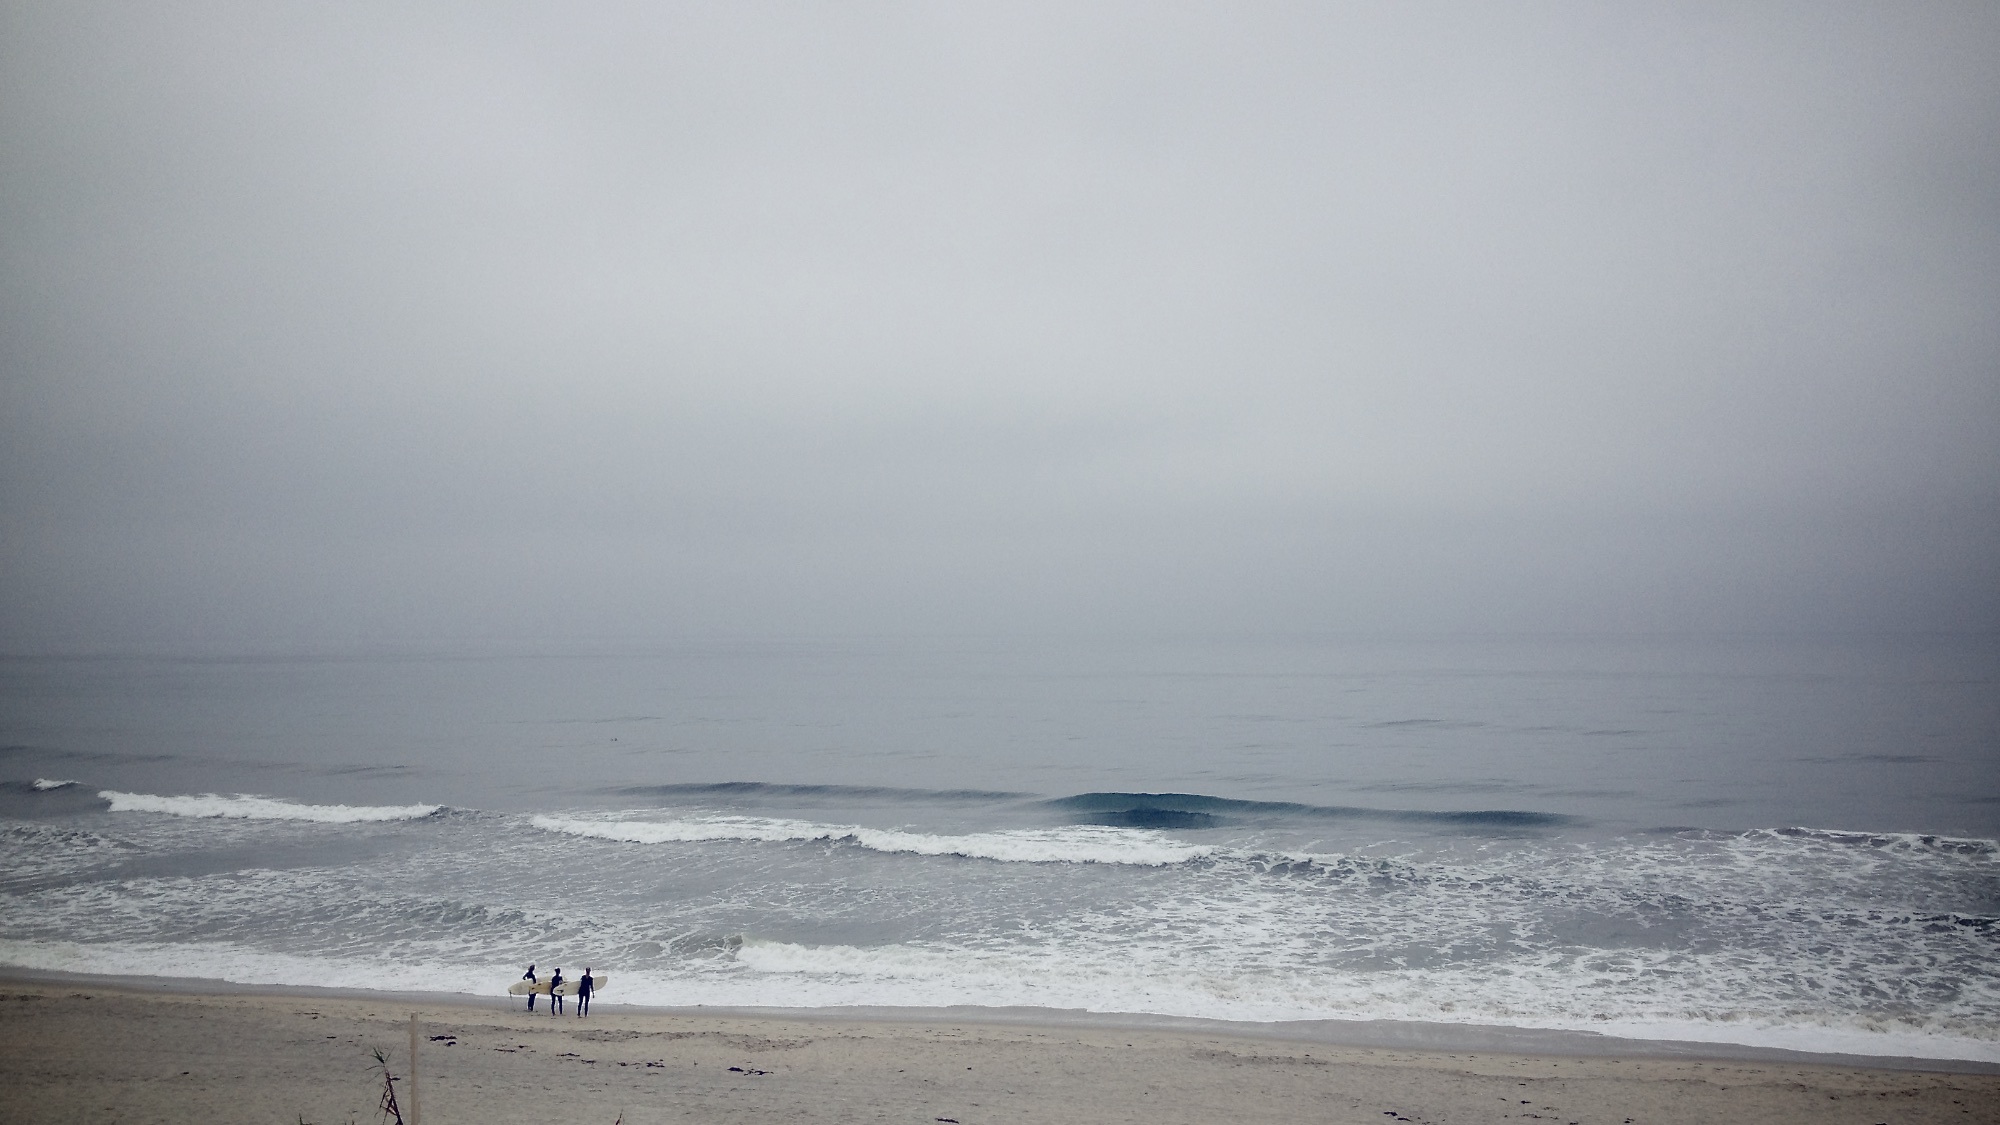
beach, sea, coast, sand, ocean, horizon, cloud, morning, shore, wave, wind, weather, body of water, atmospheric phenomenon, wind wave